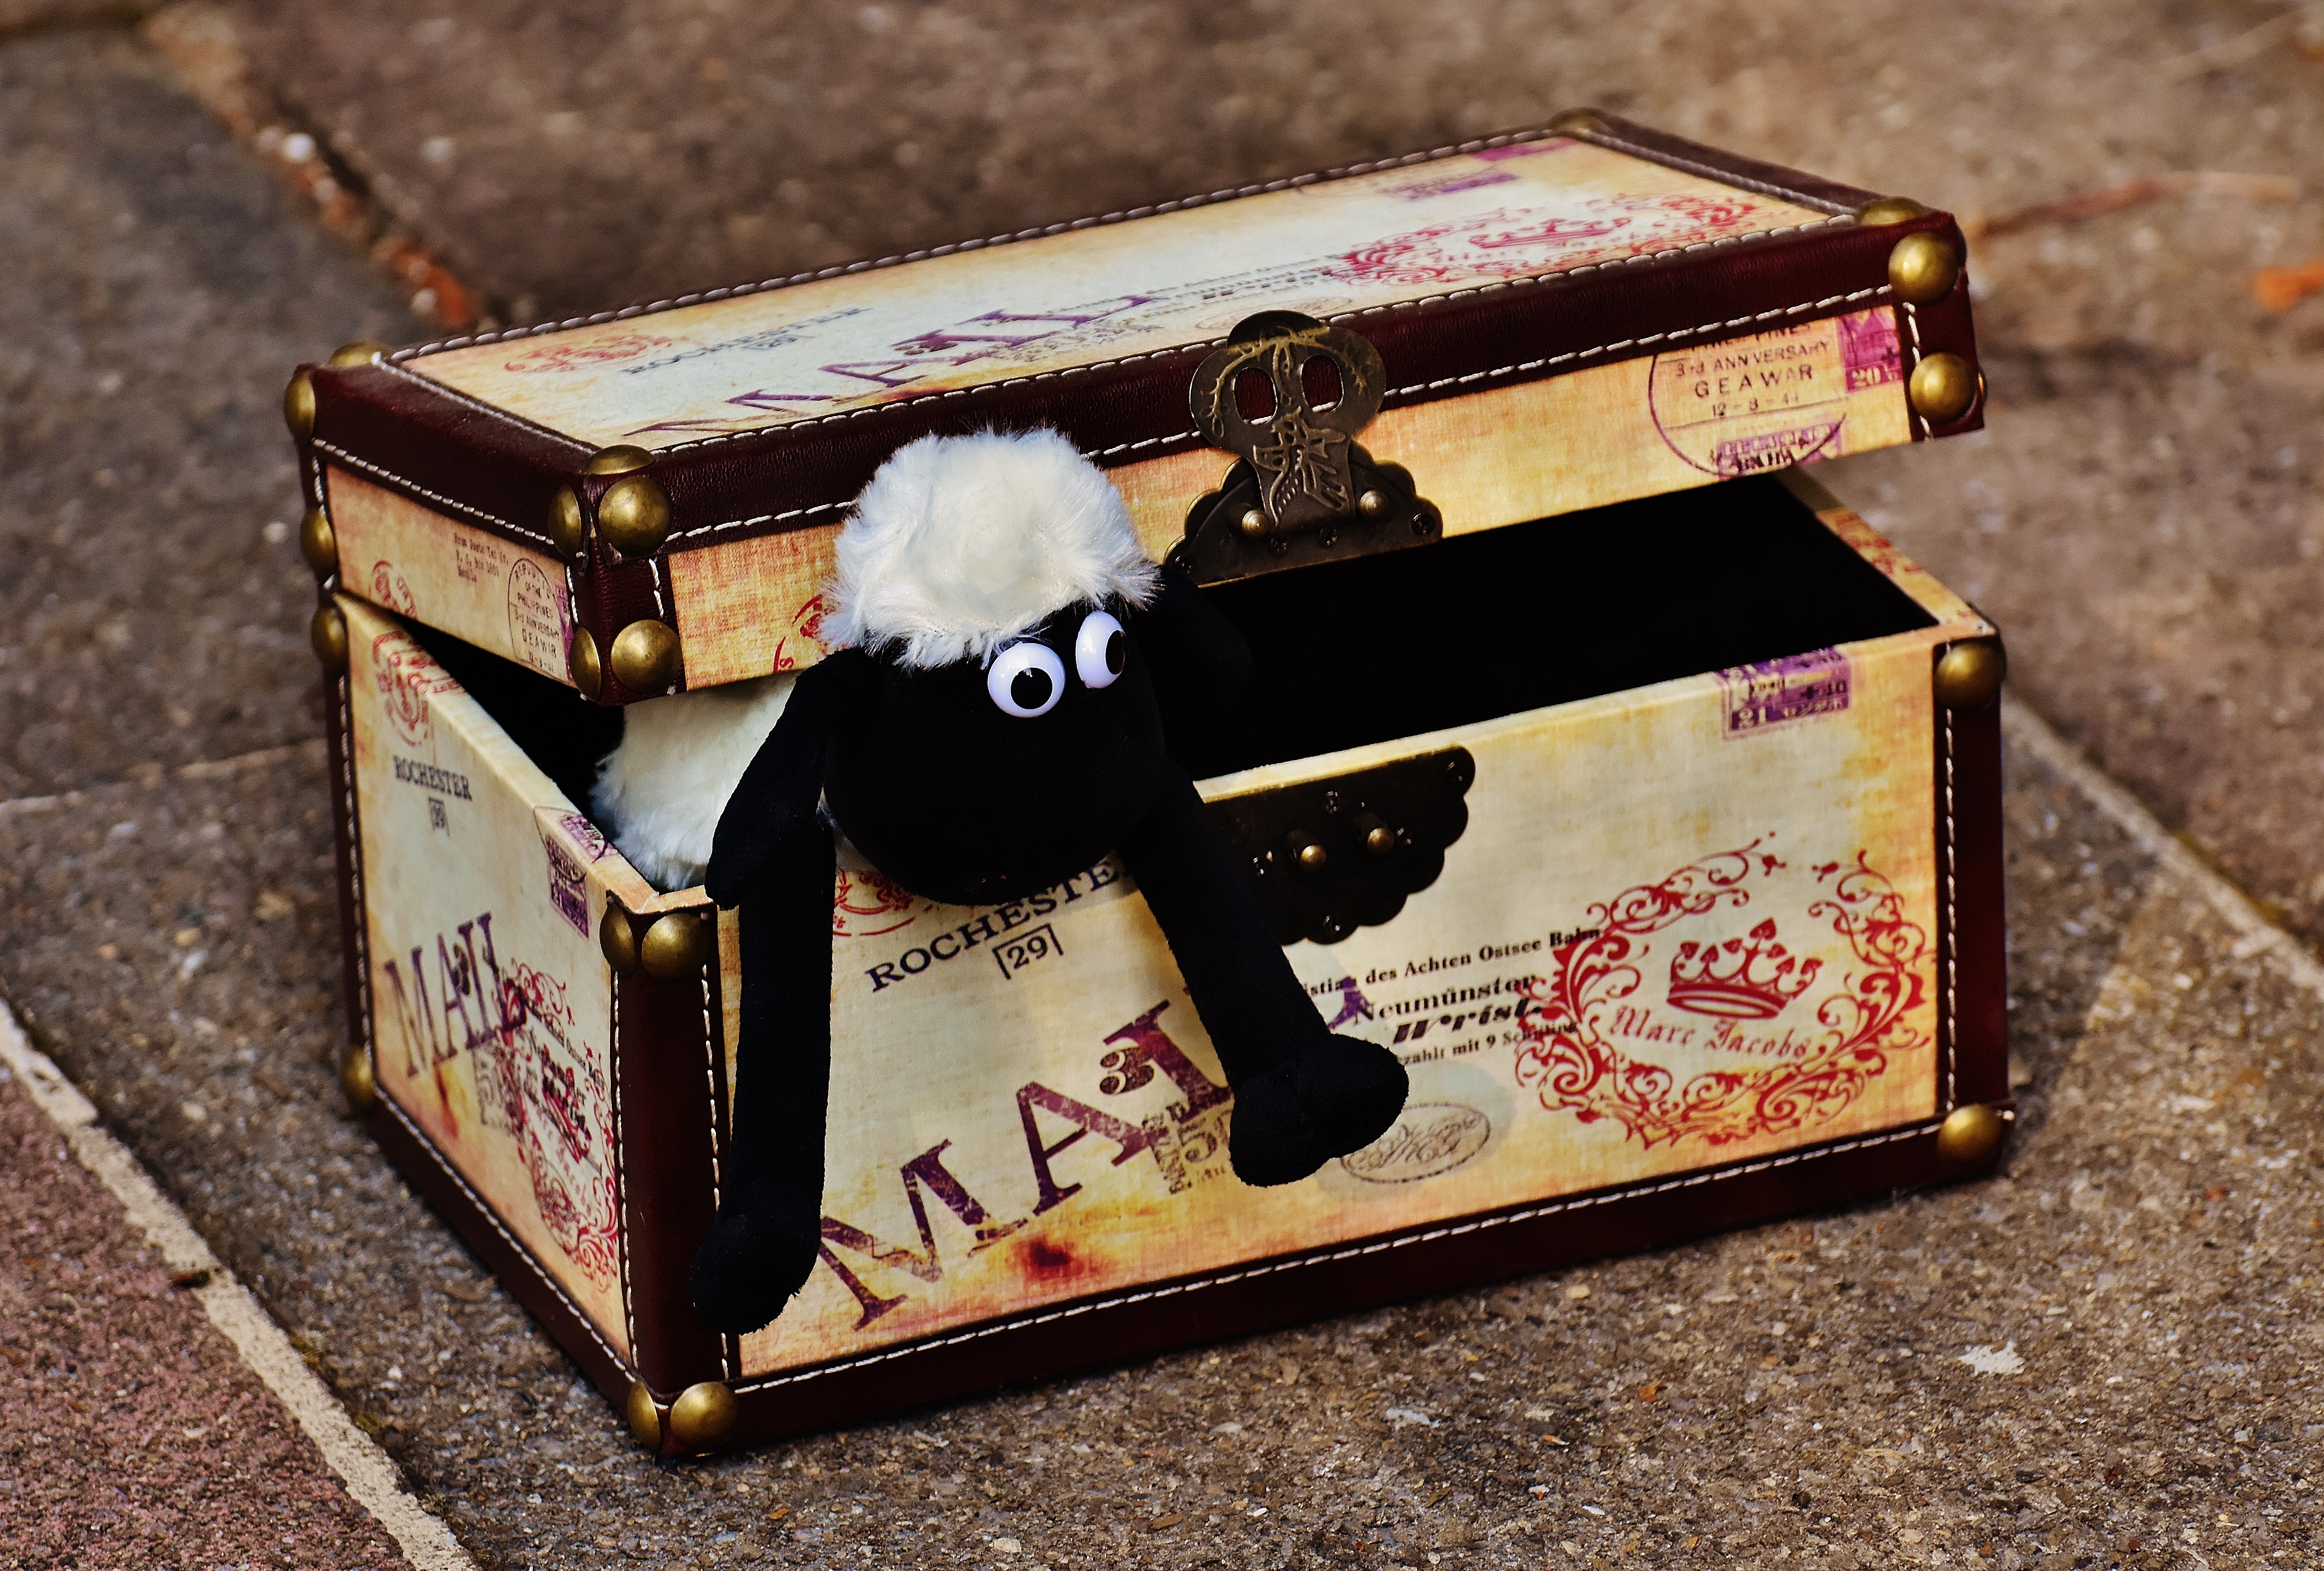
wood, sweet, animal, cute, sheep, box, fig, chest, art, fun, toys, funny, stuffed animal, soft toy